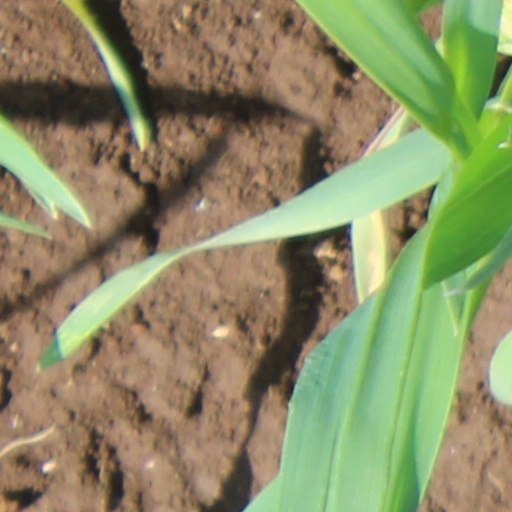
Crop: wheat